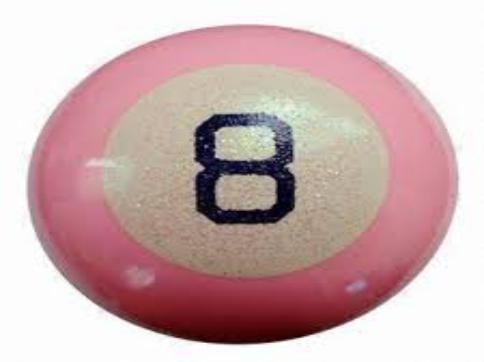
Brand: magic 8-ball
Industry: Leisure